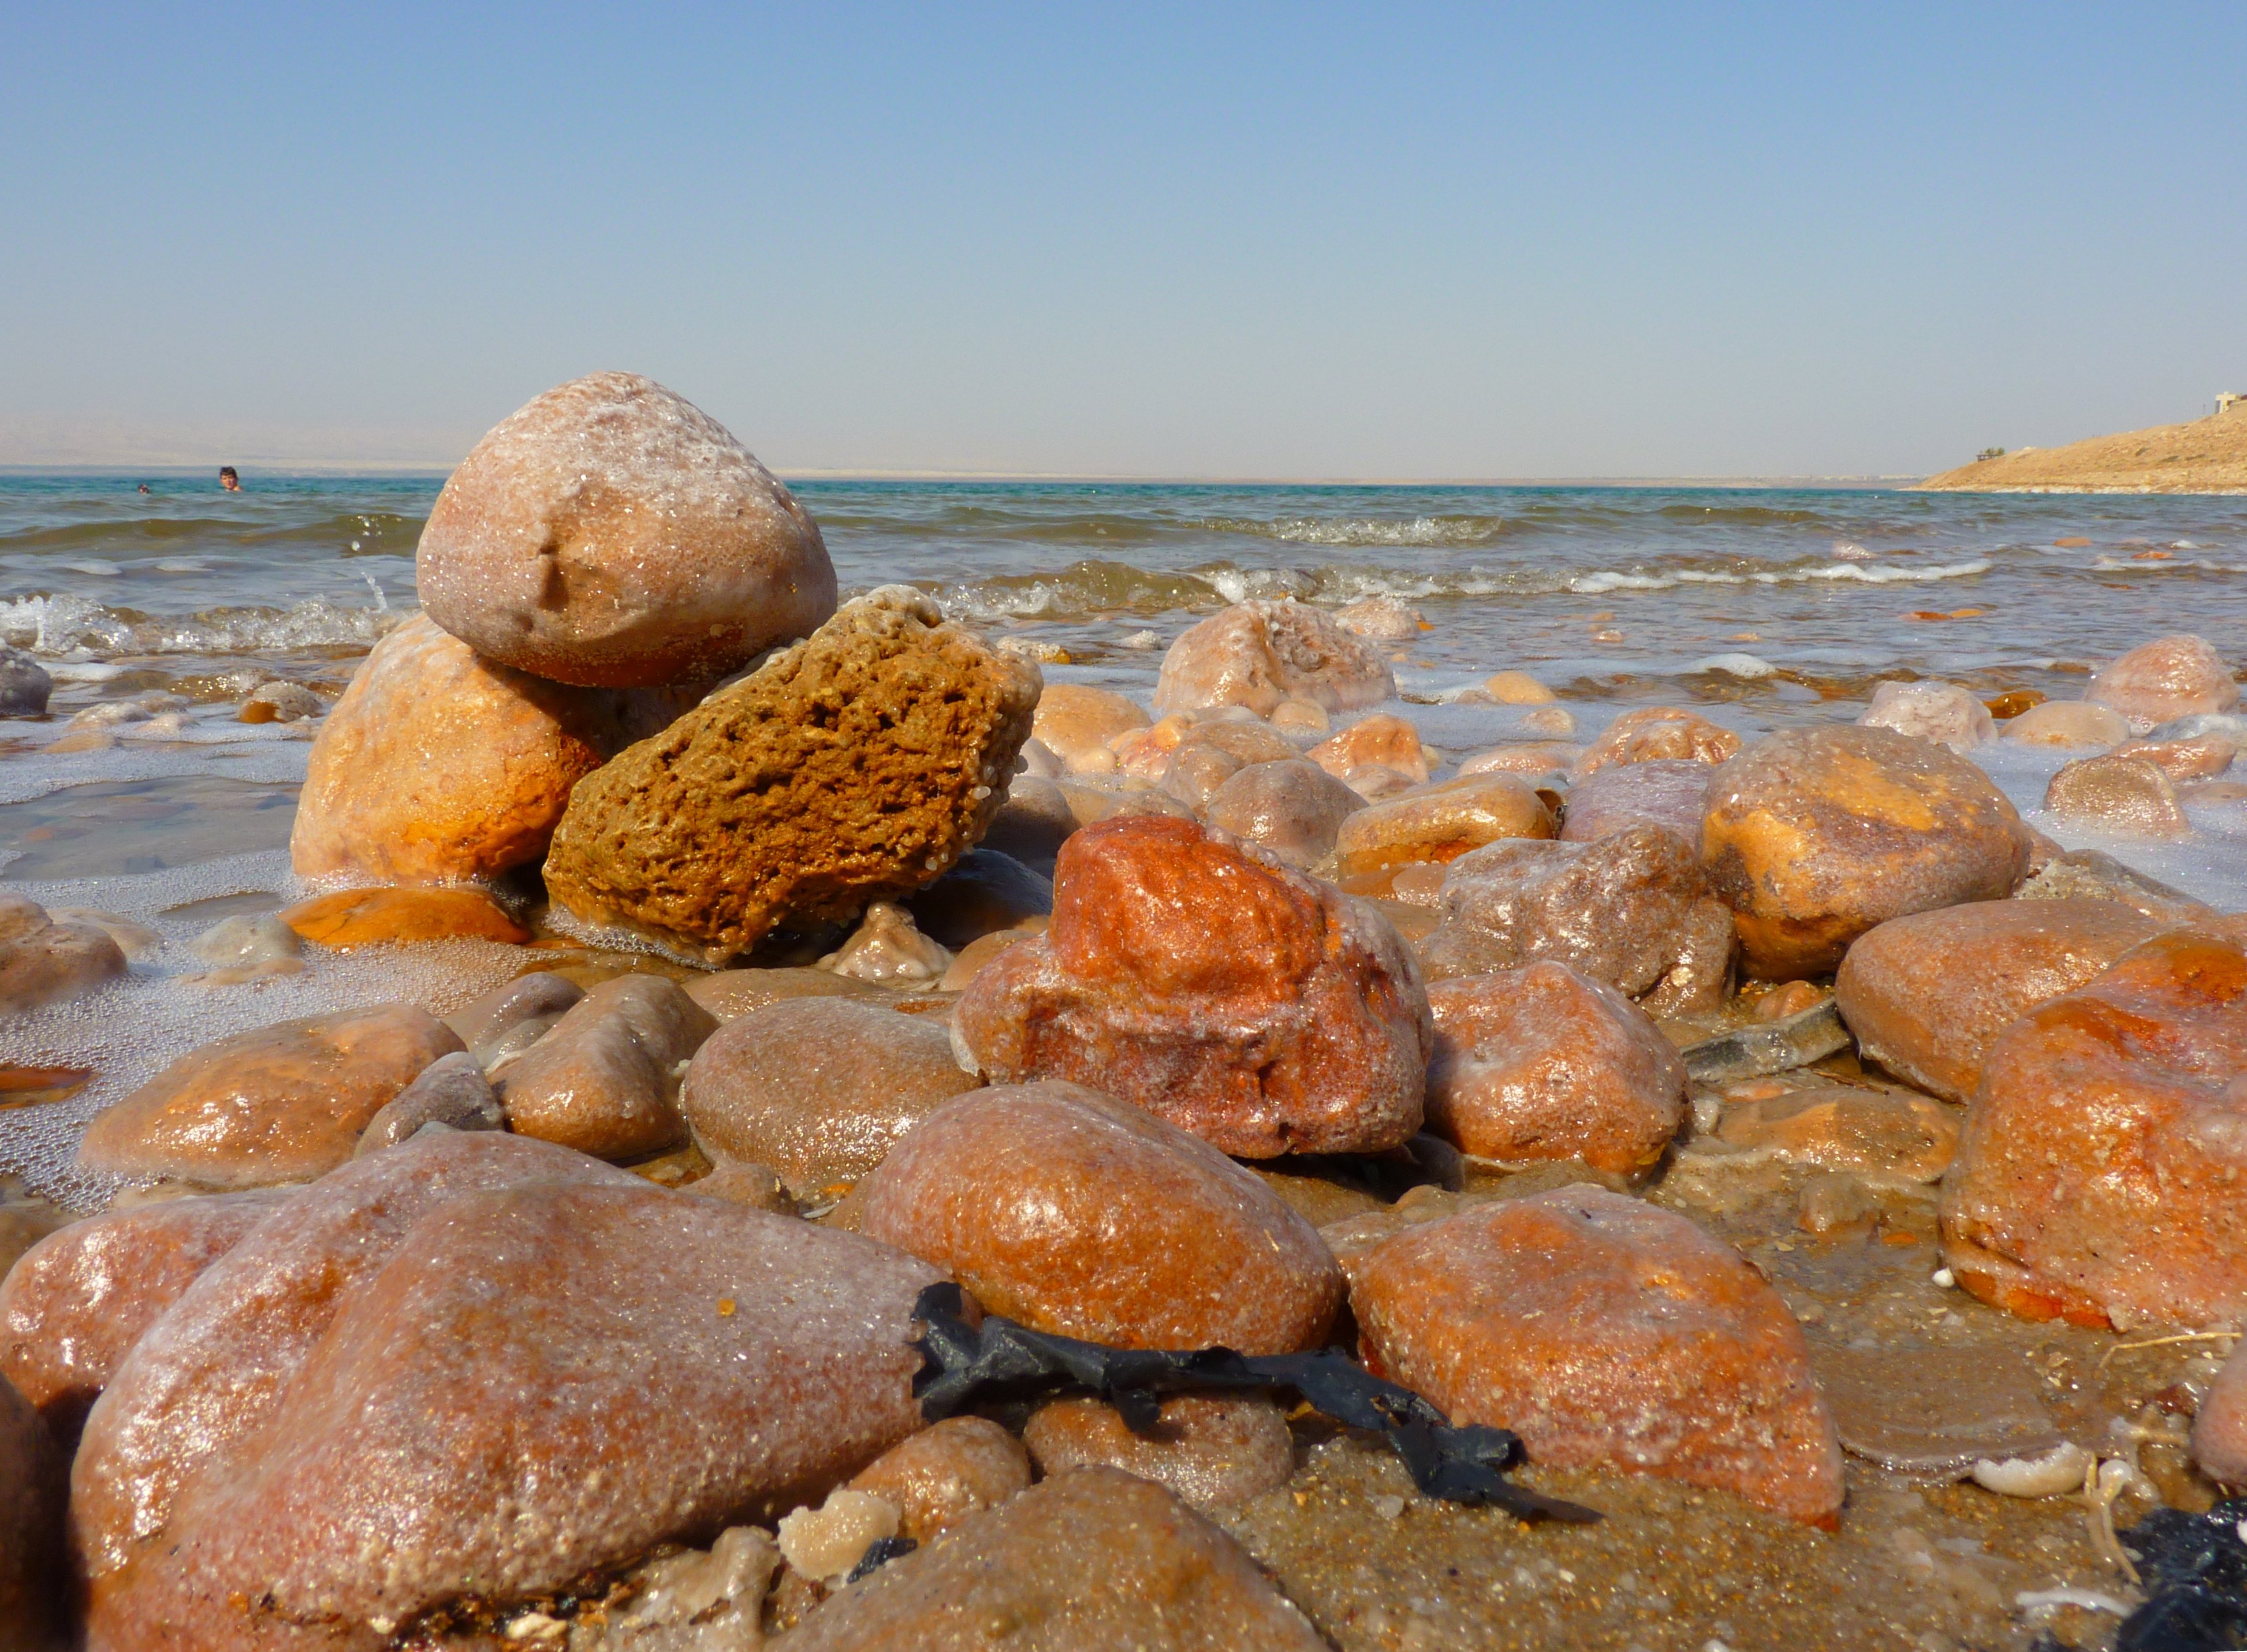
beach, sea, coast, sand, rock, shore, stone, travel, formation, pebble, holiday, salt, material, jordan, salty, geology, boulder, middle east, dead sea, salt crust